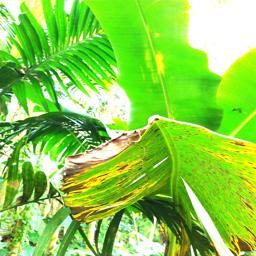
Label: BLACK SIGATOKA